Chinquapin, California

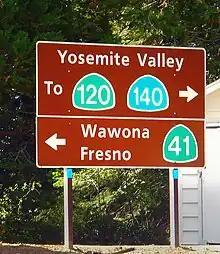
Direction sign at Chinquapin in Yosemite National Park

Chinquapin was Yosemite's second ski area, opening after the construction of the Wawona Tunnel, which enabled winter access. Initially, skiing took place on a glacial moraine east of the horse stables near the Pines Campgrounds in Yosemite Valley. Later, the ski operations moved from Chinquapin to Badger Pass along the Old Glacier Point Road. Today, the ski area is located in Simpson Meadow, below Badger Pass.